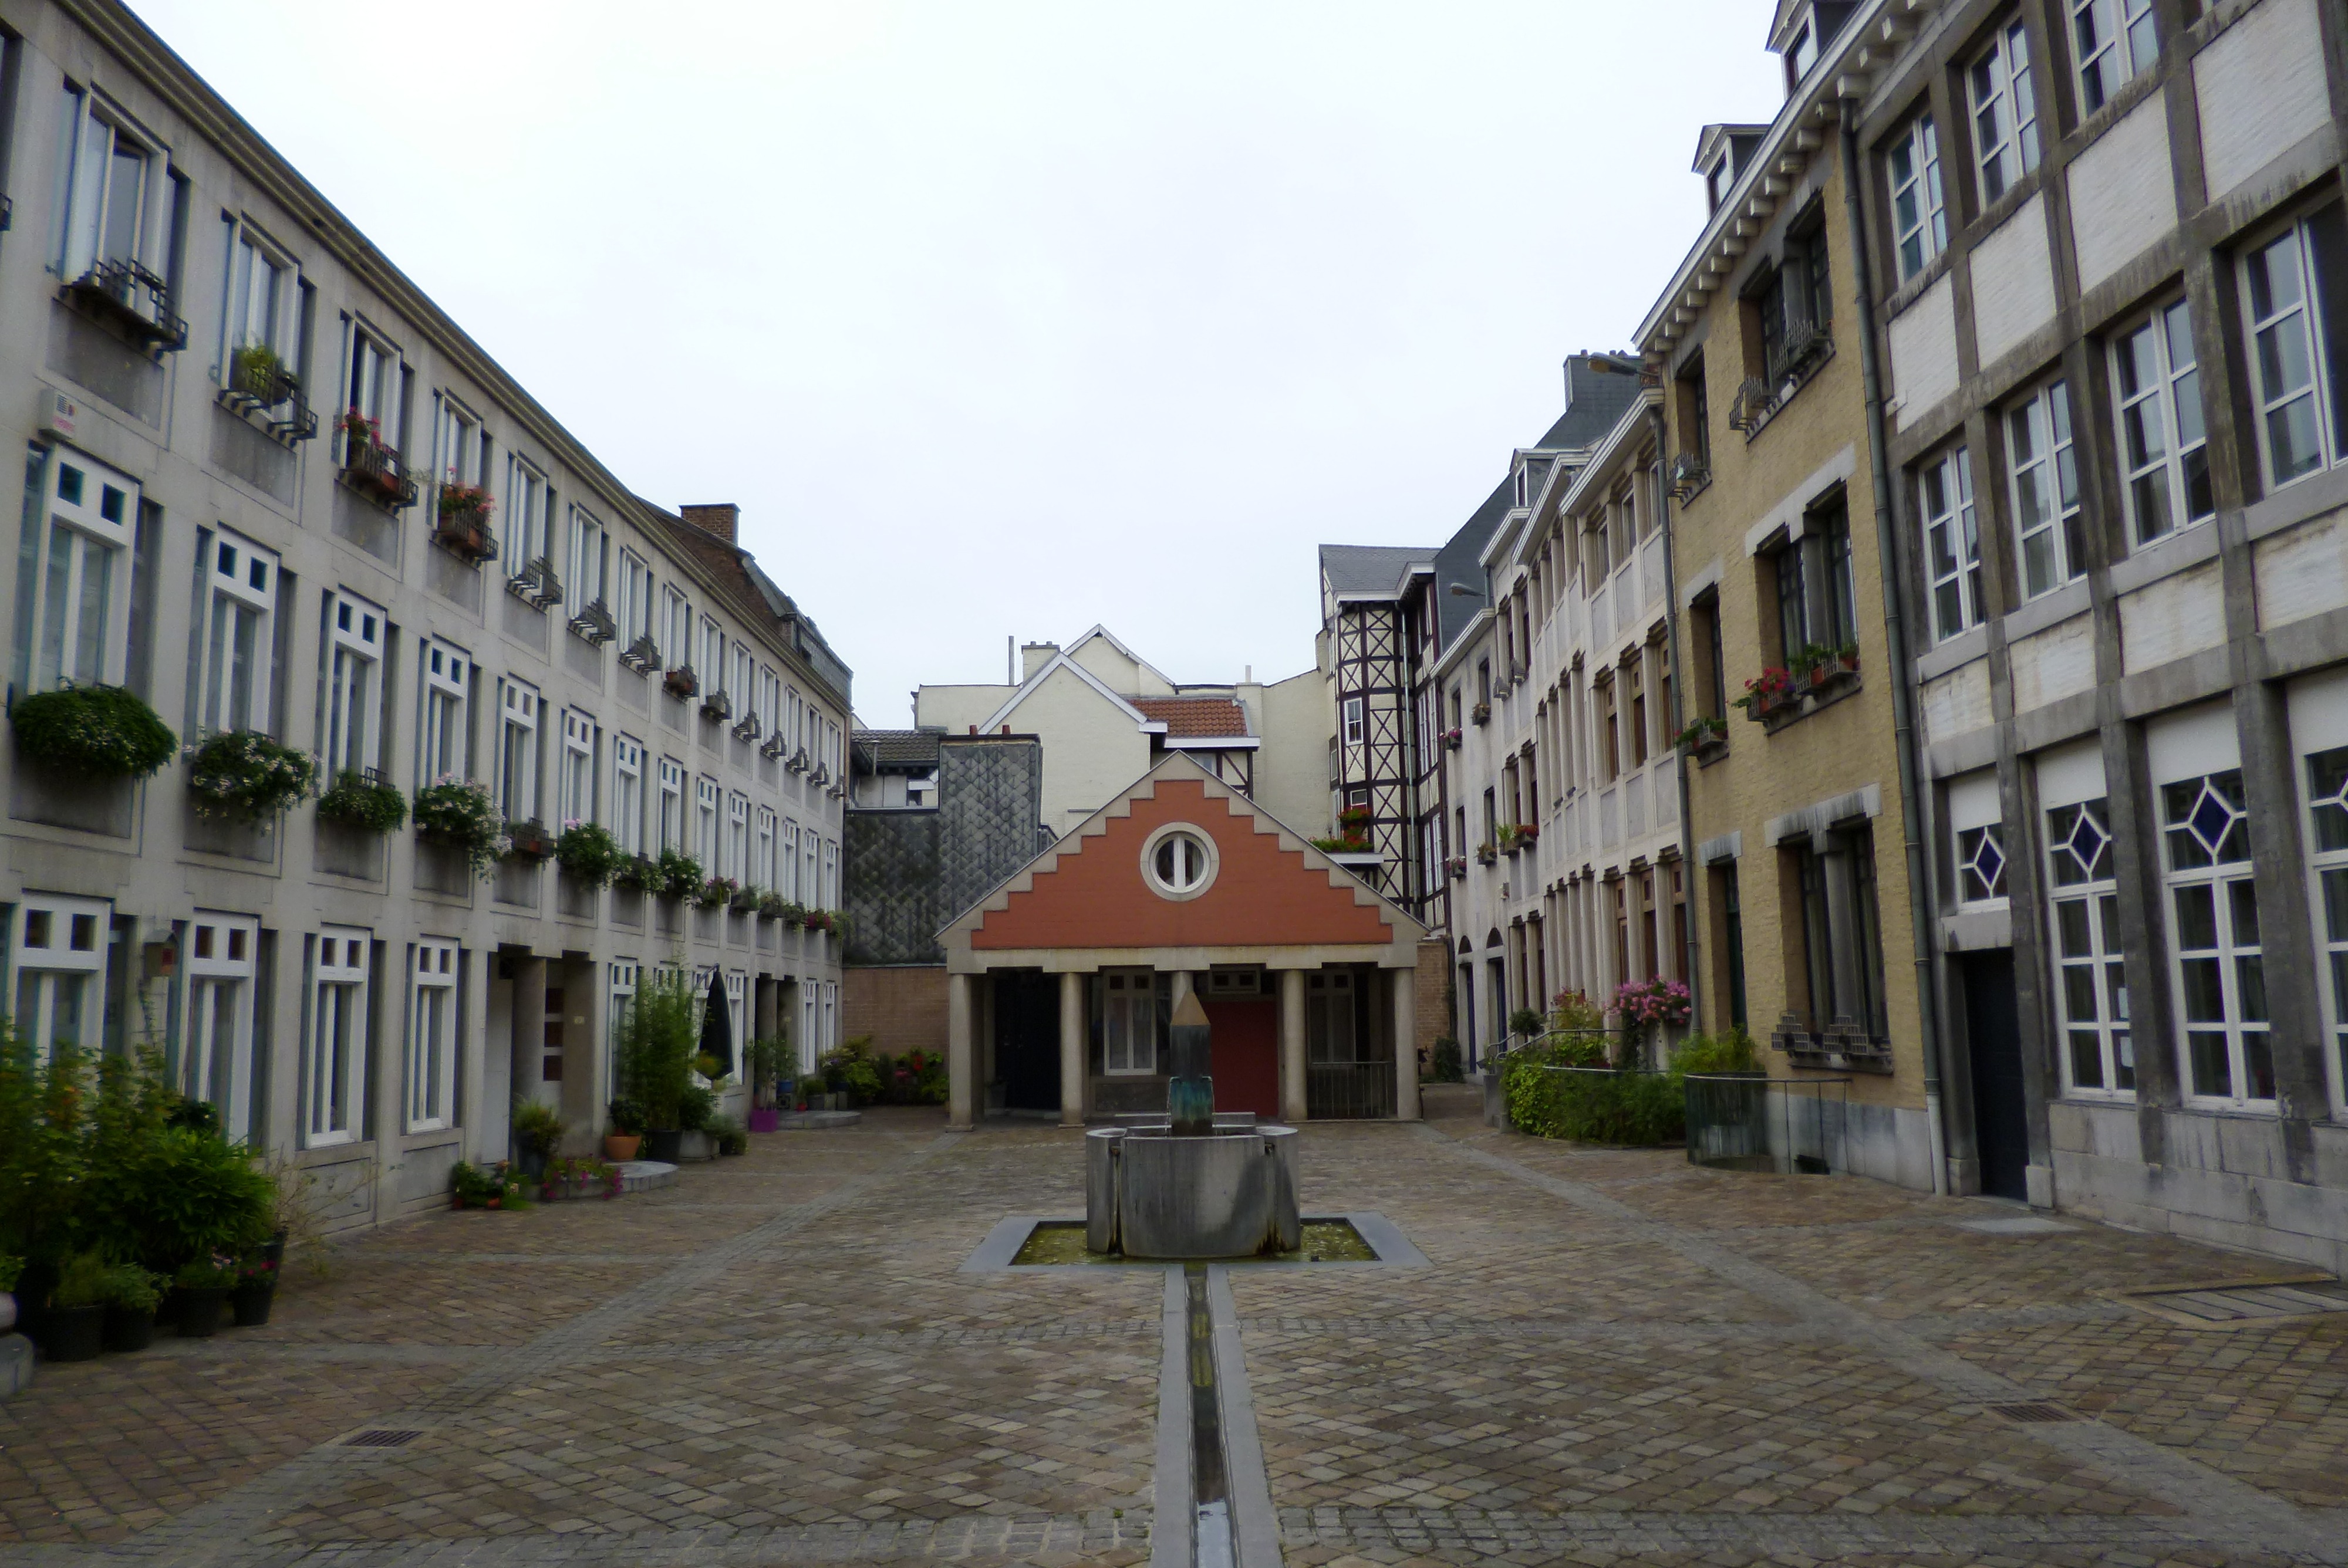
architecture, road, street, window, town, building, downtown, live, plaza, facade, property, apartment, waterway, belgium, courtyard, infrastructure, town square, style, classic, estate, neighbourhood, residential area, human settlement